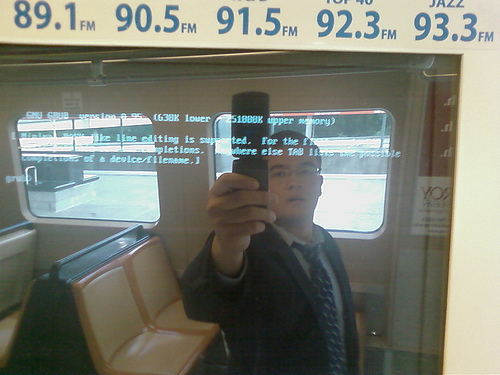
A train traveler takes a photograph with his phone.

A man on a train taking a picture with his phone.